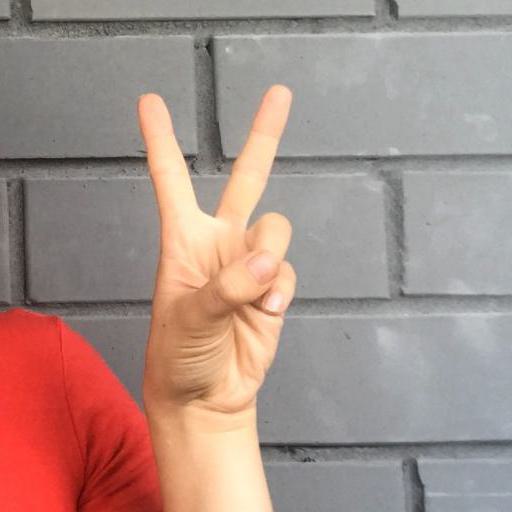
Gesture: peace